United Nations Security Council Resolution 1706

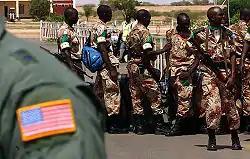
Rwandan peacekeeping forces in Darfur

United Nations Security Council Resolution 1706, adopted on August 31, 2006, after recalling previous resolutions on the situation in Sudan, including resolutions 1556 (2004), 1564 (2005), 1574 (2004), 1590 (2004), 1591 (2005), 1593 (2004), 1663 (2006), 1665 (2006) and 1679 (2006), the Council expanded the mandate of the United Nations Mission in the Sudan (UNMIS) to include deployments in Darfur to enforce the Darfur Peace Agreement.